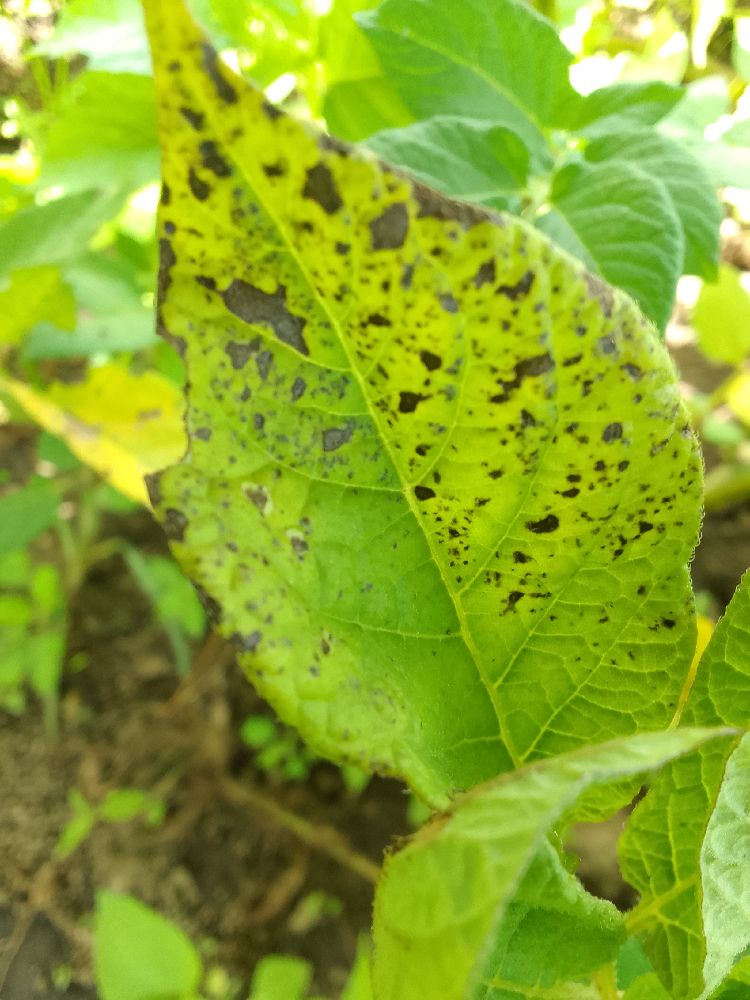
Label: Early blight